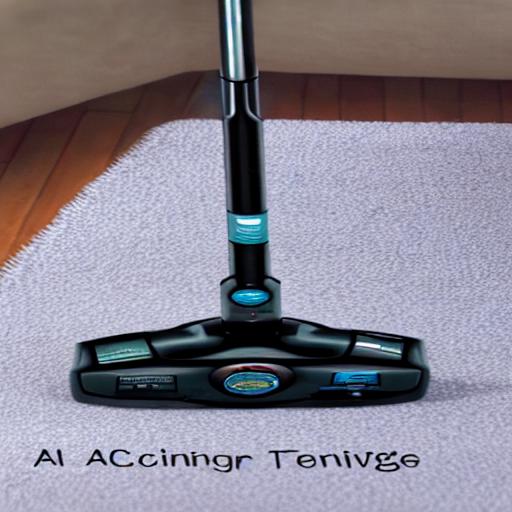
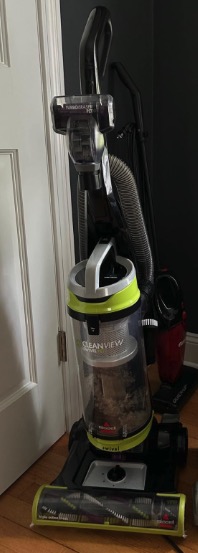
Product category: items_vacuum
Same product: no